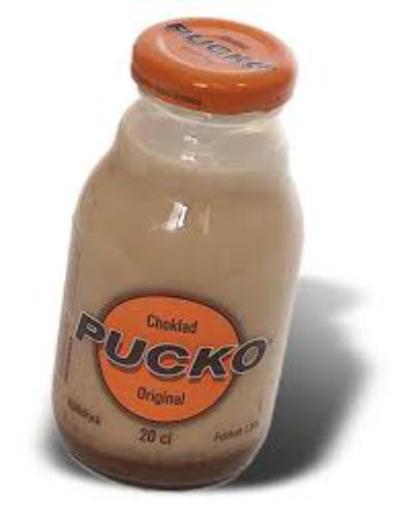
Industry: Food